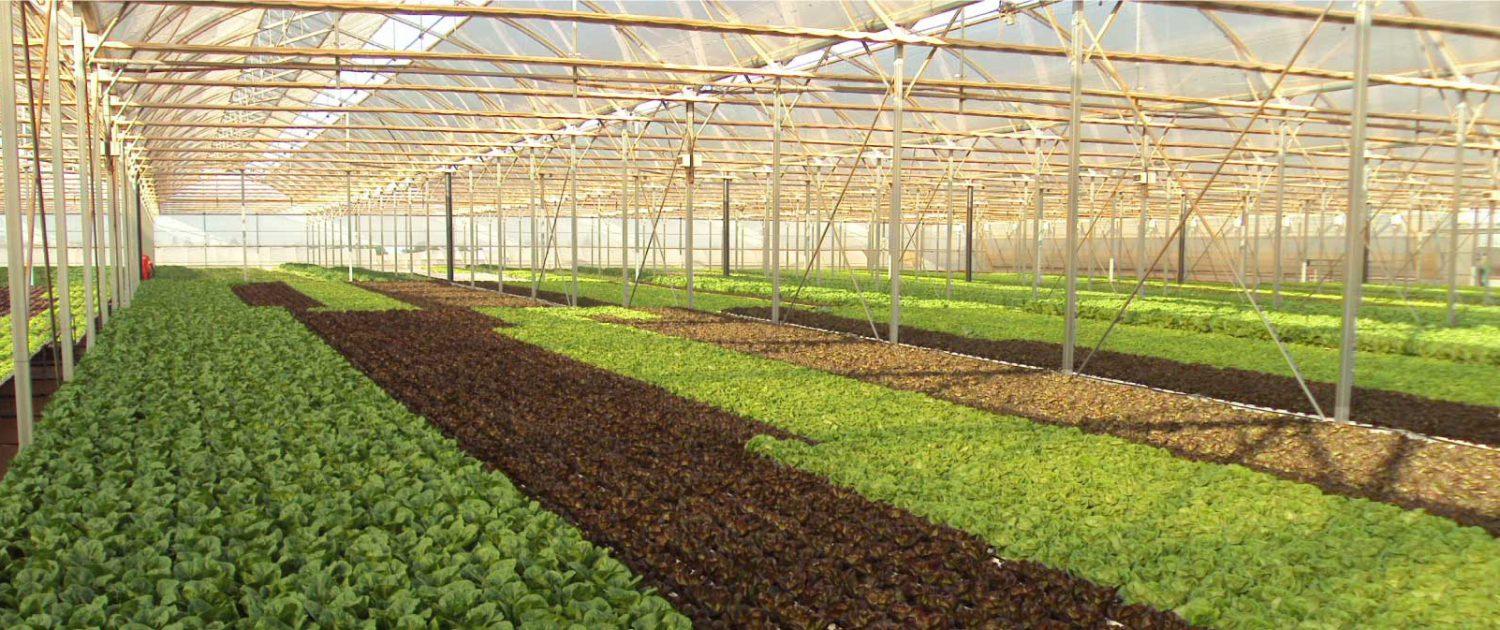
Mimea iliyokuwa na kustawi na kunawili vizuri yenye rangi ya kijani kibichi, iliyooteshwa kwa kutumia njia na mfumo wa kilimo cha kisasa cha kuotesha mbegu, njia ambayo inamwezesha mkulima kuweza kuchagua mbegu bora itakayomwezesha kupata mazao bora na kisha kufikia kwenye faida makubwa.